Brie Larson

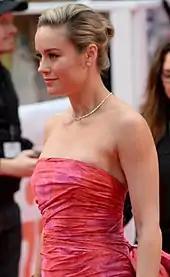
Larson at the 2019 Toronto International Film Festival

Larson is reticent to discuss her personal life, and refuses in interviews to answer questions that make her uncomfortable. On her desire to be private, she has said she fears being judged for her flaws, and that the privacy allows her to play a wide variety of roles without being typecast.